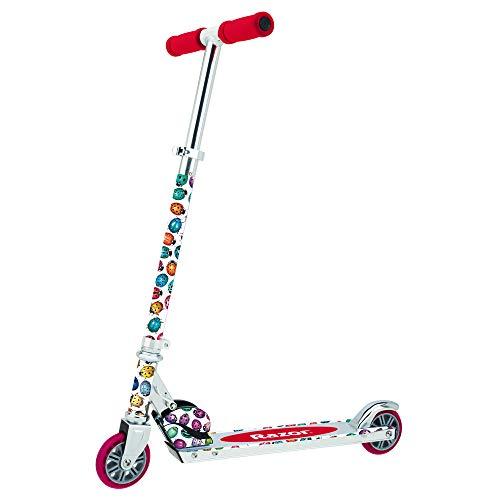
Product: MightySkins Skin Compatible with Razor A Kick Scooter - Color Bugs | Protective, Durable, and Unique Vinyl Decal wrap Cover | Easy to Apply, Remove, and Change Styles | Made in The USA
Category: Sports & Outdoors | Outdoor Recreation | Skates, Skateboards & Scooters | Scooters & Equipment | Accessories
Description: SET THE TREND: Show off your own unique style with Mighty Skins for your Razor A Kick Scooter Don’t like the Color Bugs Design We have hundreds of designs to choose from, so your Razor A Kick Scooter will be as unique as you are.
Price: $19.99
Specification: ProductDimensions:18x0.1x20inches|ItemWeight:0.16ounces|ShippingWeight:0.96ounces(Viewshippingratesandpolicies)|ASIN:B07MF3DTT3|Itemmodelnumber:RAAKS-ColorBugs